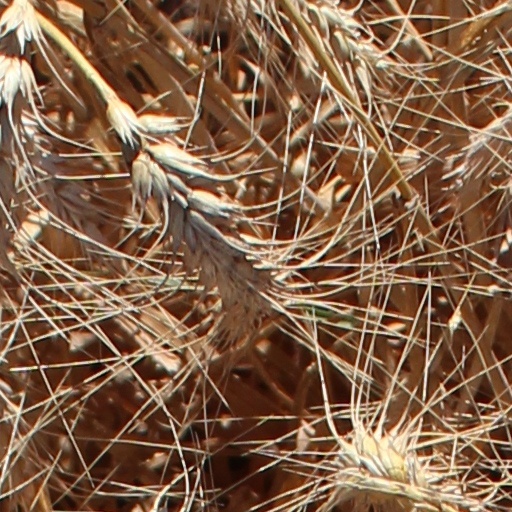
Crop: wheat